Slavery

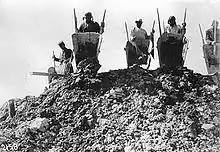
Workers being forced to haul rocks up a hill in a Gulag

Slavery in early medieval Europe was so common that the Catholic Church repeatedly prohibited it, or at least the export of Christian slaves to non-Christian lands, as for example at the Council of Koblenz (922), the Council of London (1102) (which aimed mainly at the sale of English slaves to Ireland) and the Council of Armagh (1171). Serfdom, on the contrary, was widely accepted. In 1452, Pope Nicholas V issued the papal bull , granting the kings of Spain and Portugal the right to reduce any "Saracens (Muslims), pagans and any other unbelievers" to perpetual slavery, legitimizing the slave trade as a result of war. The approval of slavery under these conditions was reaffirmed and extended in his bull of 1455. Large-scale trading in slaves was mainly confined to the South and East of early medieval Europe: the Byzantine Empire and the Muslim world were the destinations, while pagan Central and Eastern Europe (along with the Caucasus and Tartary) were important sources. Viking, Arab, Greek, and Radhanite Jewish merchants were all involved in the slave trade during the Early Middle Ages. The trade in European slaves reached a peak in the 10th century following the Zanj Rebellion, which dampened the use of African slaves in the Arab world.